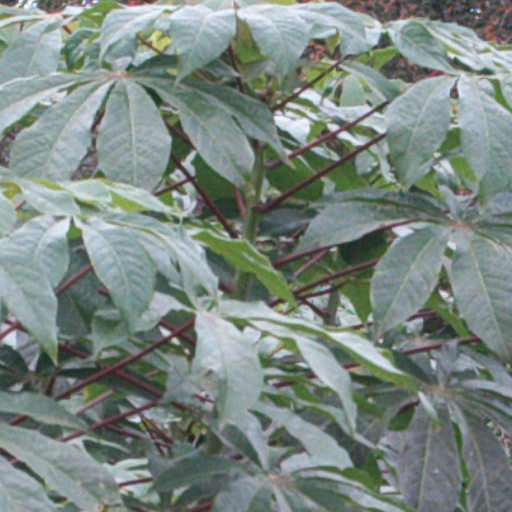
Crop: cassava